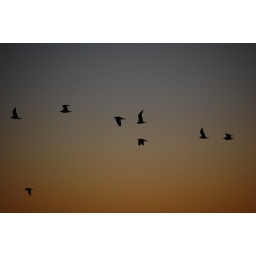
i really like the silhouettes of these birds against the sunset sky